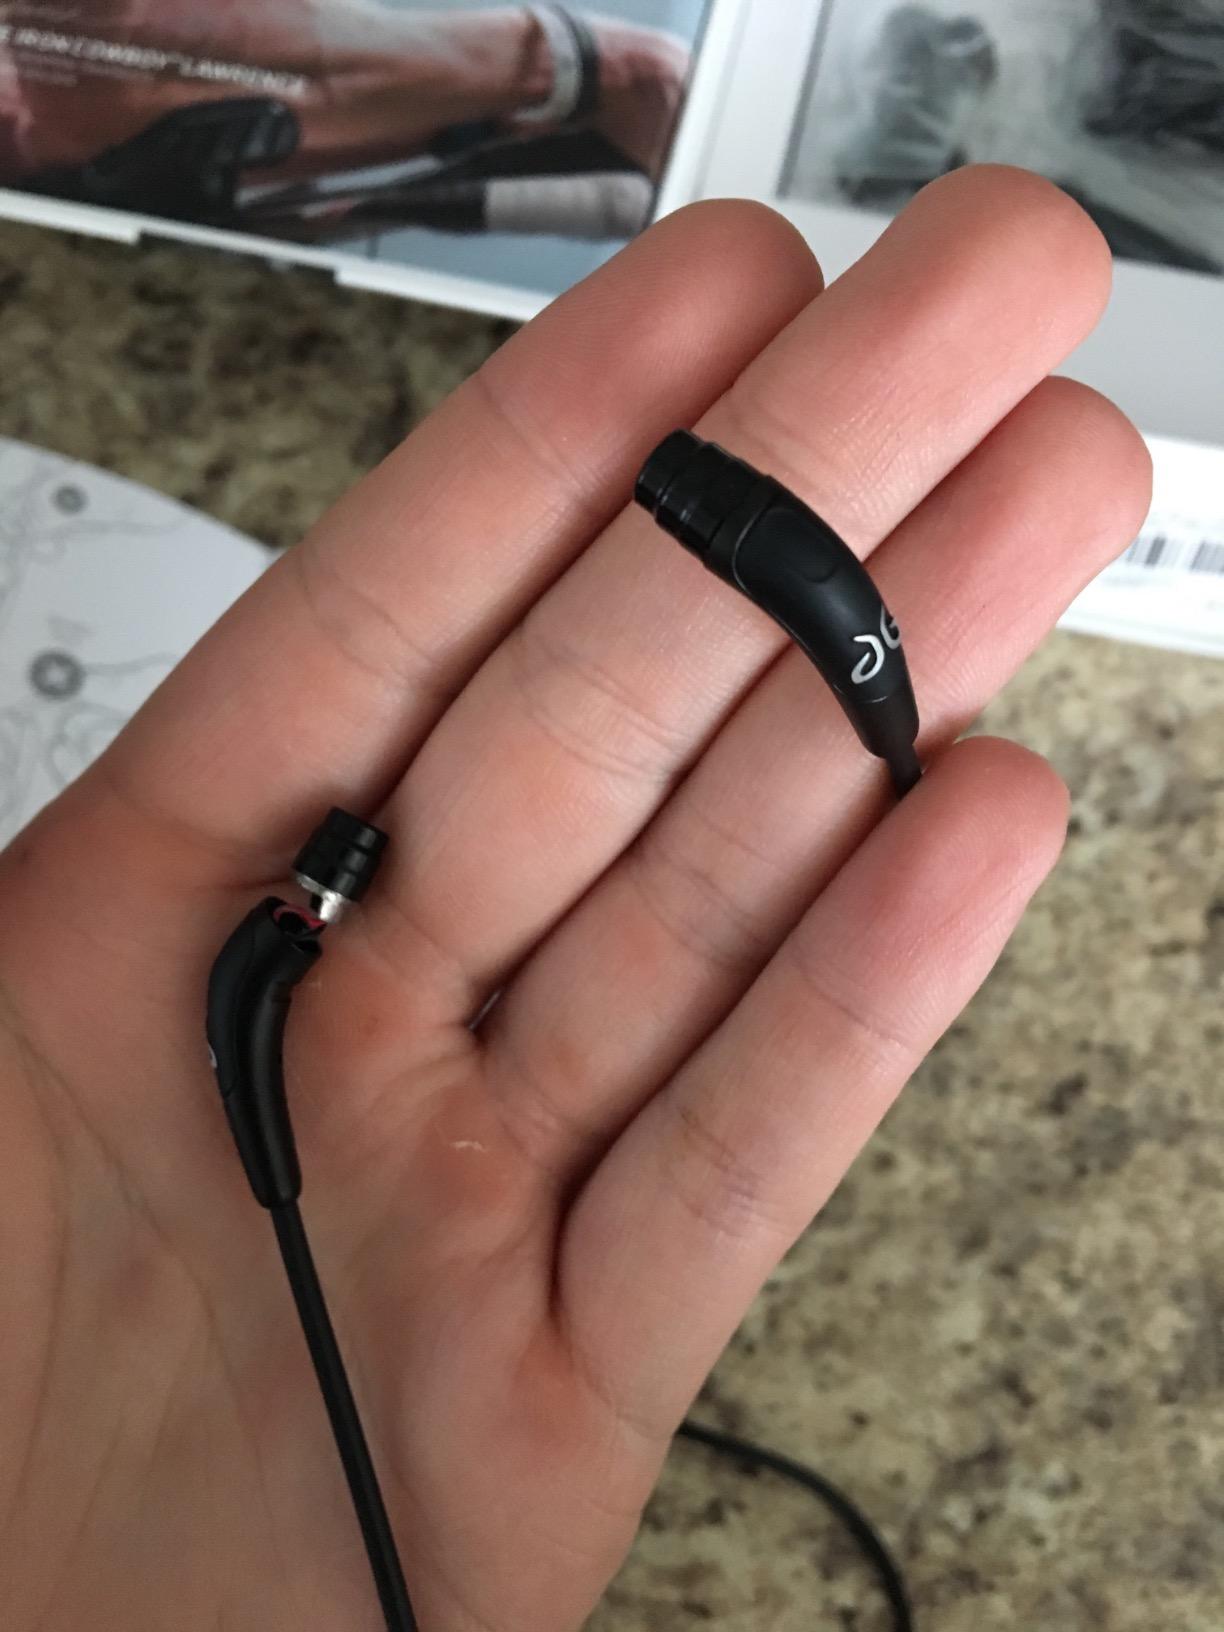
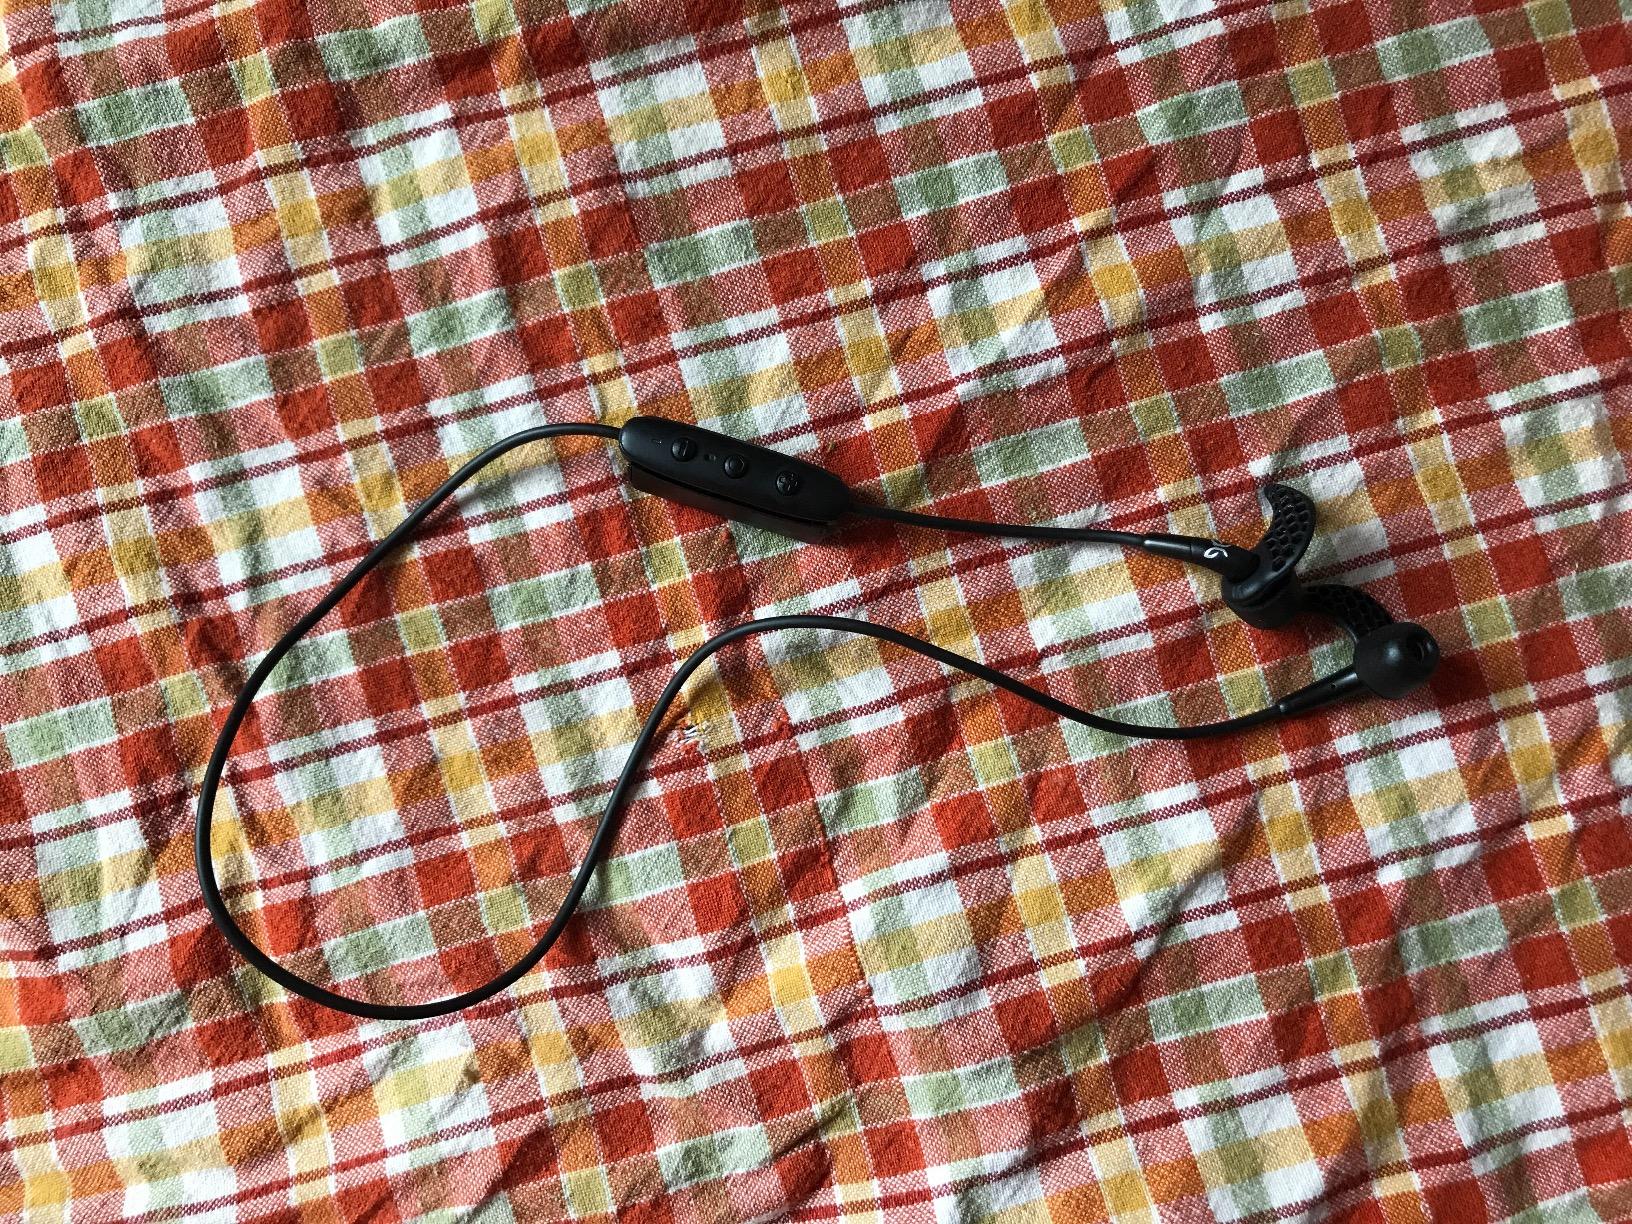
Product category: headphones
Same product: yes